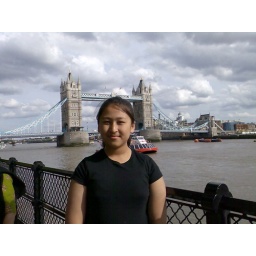
Jaya in front of tower bridge